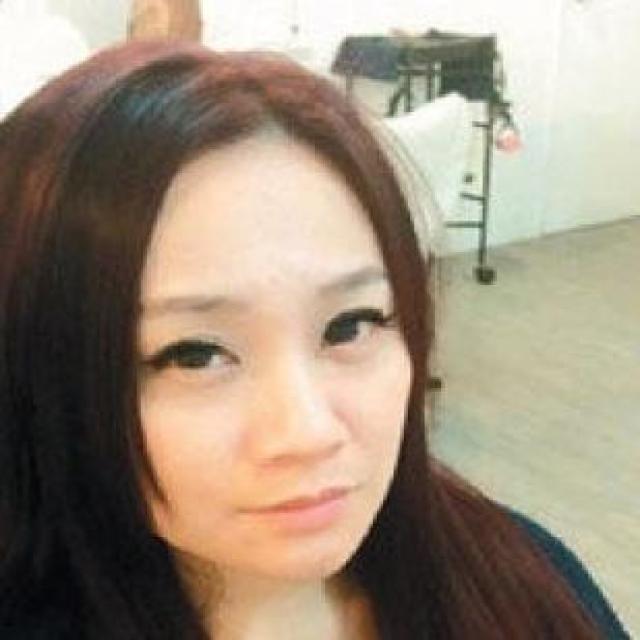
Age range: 21-44